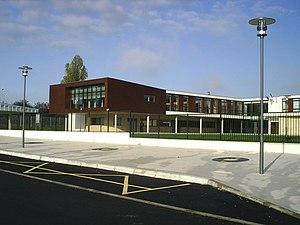
Le nouveau collège de Goussainville, inauguré en septembre 2008.
Goussainville est une commune française située dans le département du Val-d'Oise en région Île-de-France.